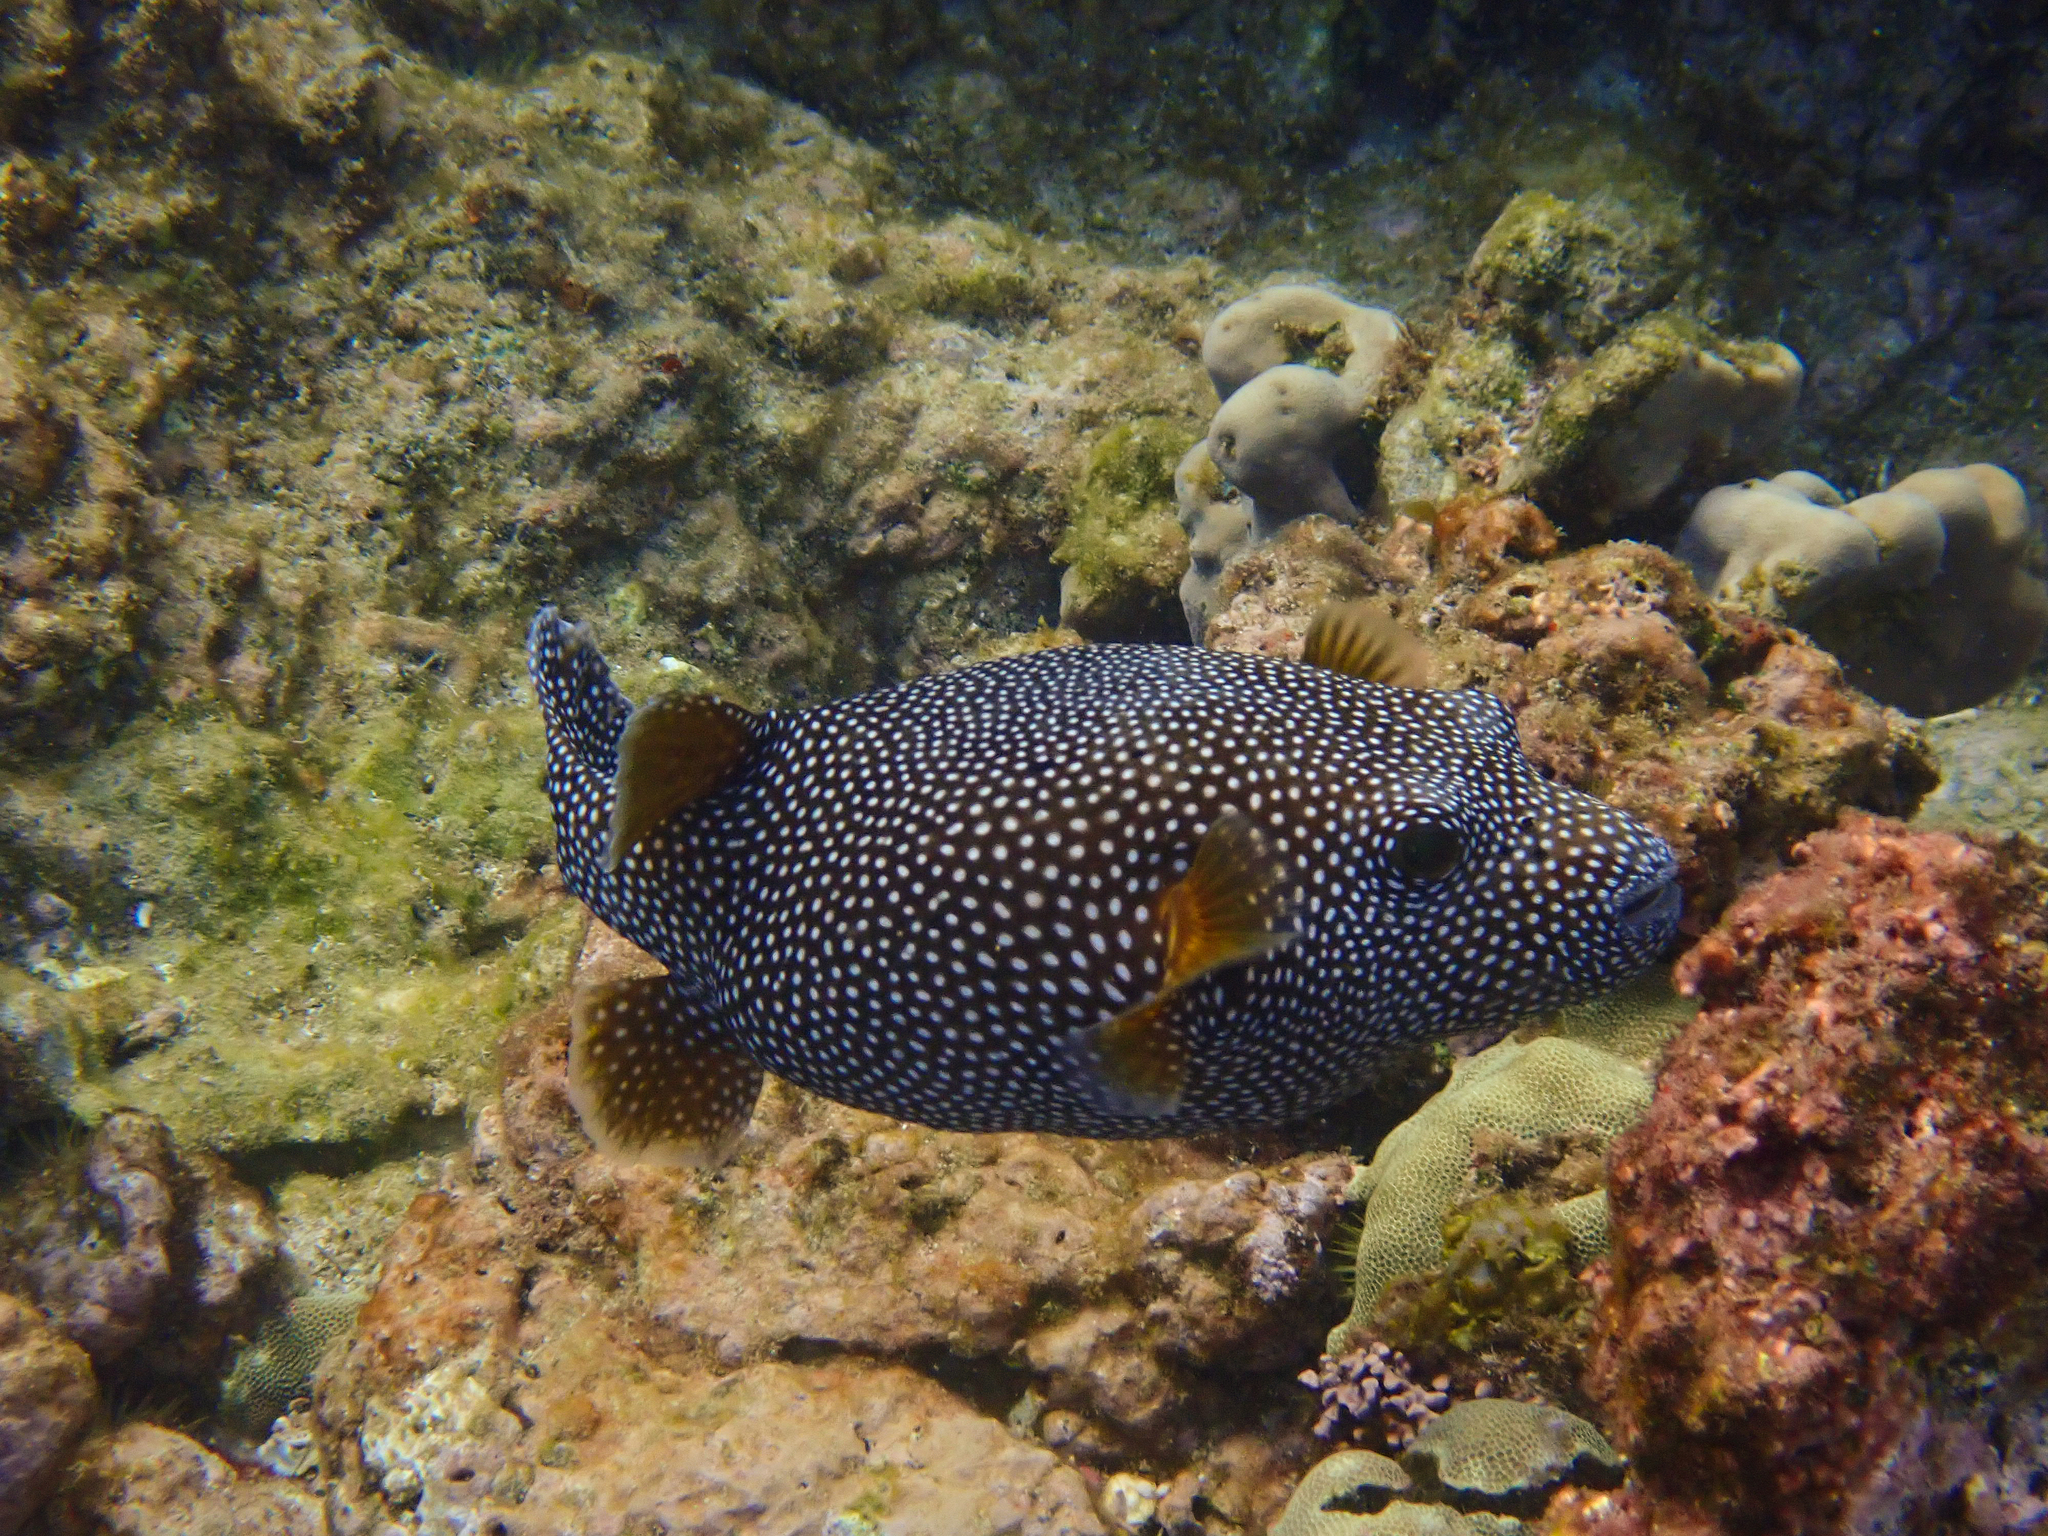
Arothron meleagris (Guineafowl Puffer)